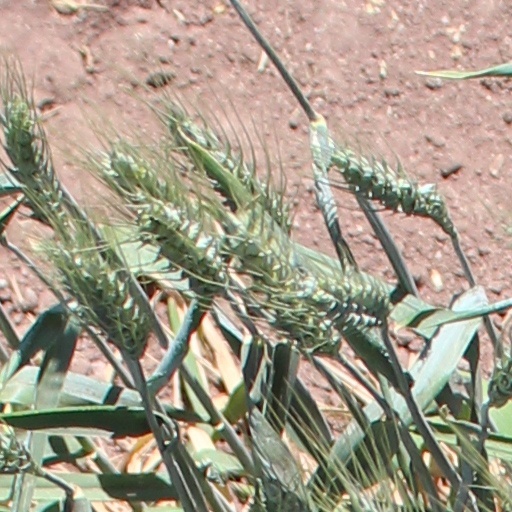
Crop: wheat